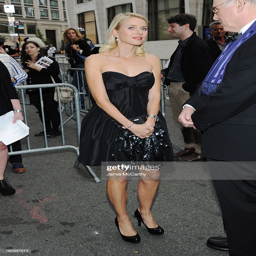
actor attends the opening night gala world premiere during festival .